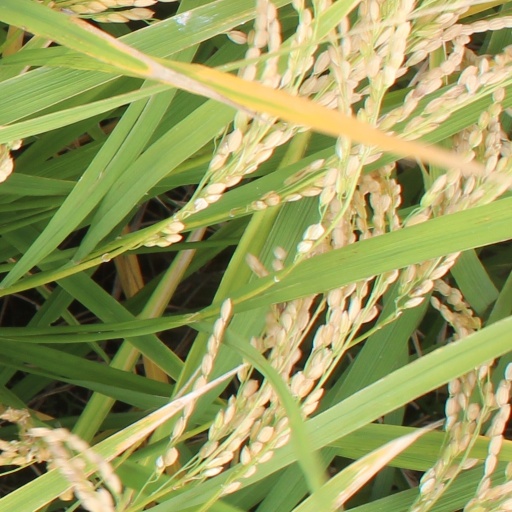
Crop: rice